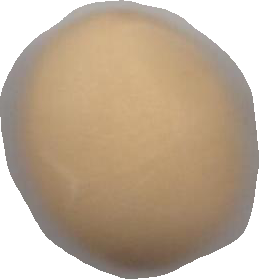
Variety: Grobogan